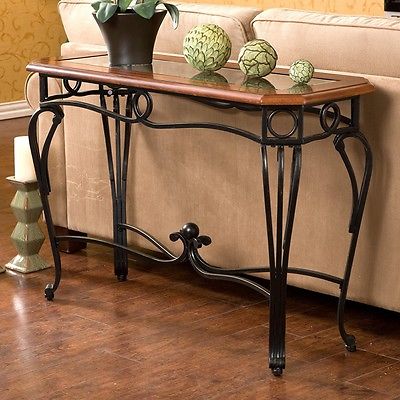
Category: table